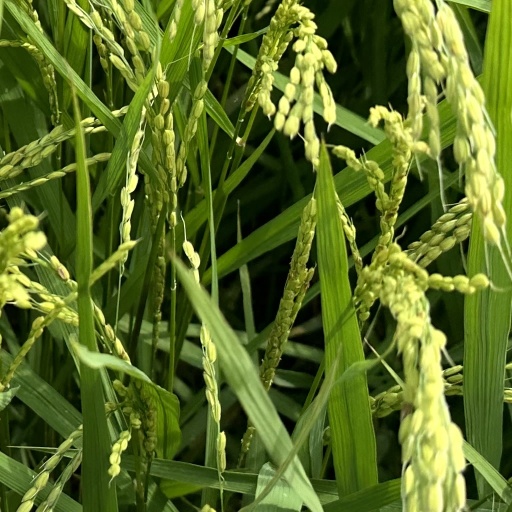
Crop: rice